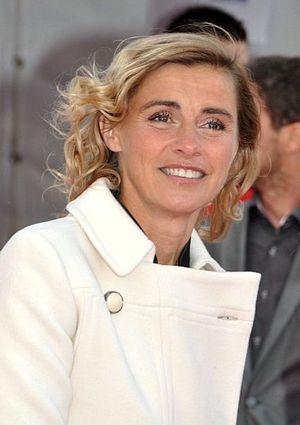
Anne Consigny au festival de Deauville 2009
Le Festival du film britannique de Dinard 2010 est la 21ᵉ édition du Festival du film britannique de Dinard. Etienne Chatiliez, acteur et réalisateur français, en est le président du jury.
Alençon est une commune française, préfecture du département de l’Orne, située en région Normandie.
Anne Consigny est une actrice française, née le 25 mai 1963 à Alençon.